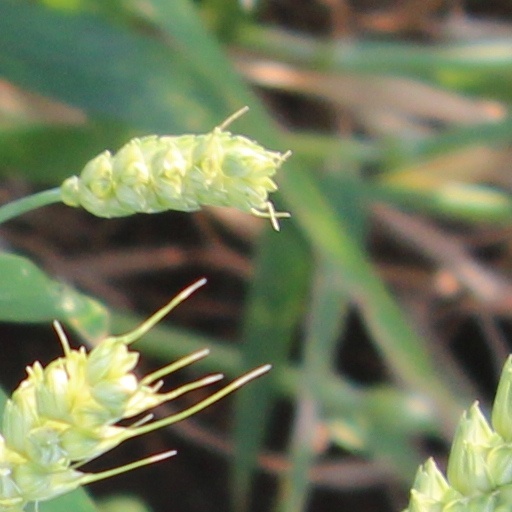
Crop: wheat